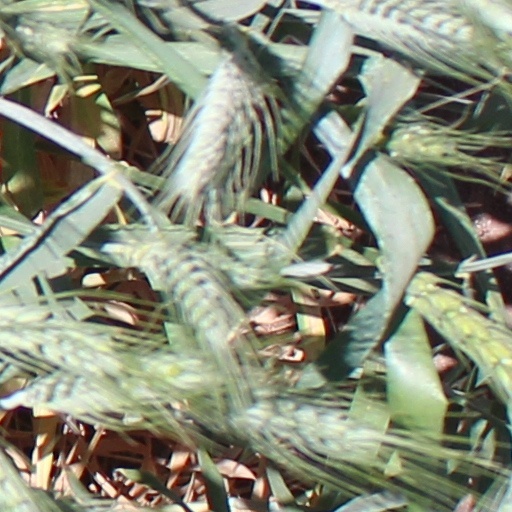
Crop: wheat